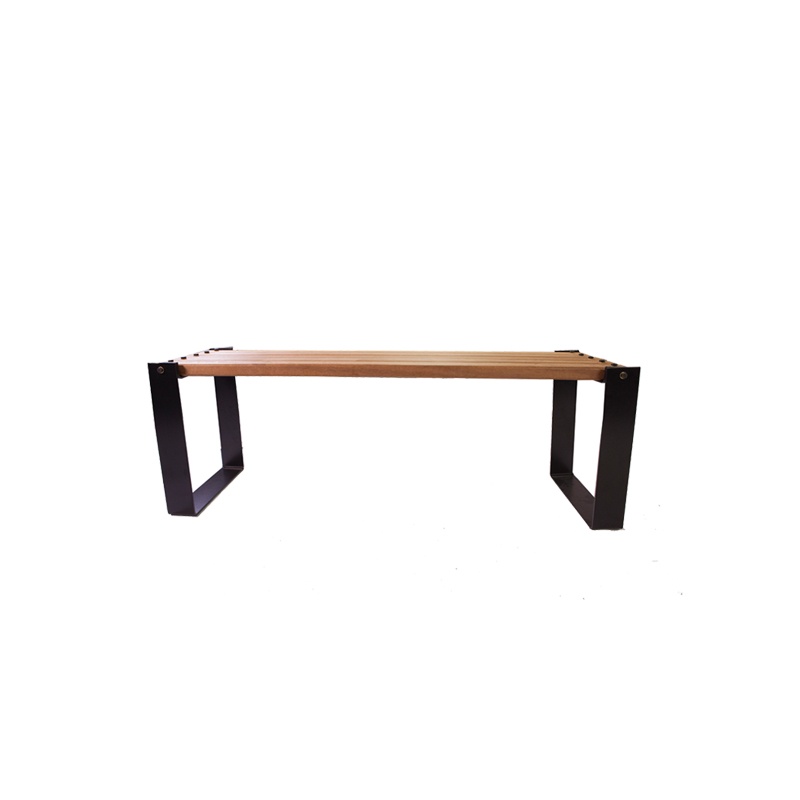
Militia Timber Bench
The militia bench by Dark Horse is a multipurpose timber and steel bench. Perfect for interior or exterior use. With a masculine feel, raw details and exposed bolts it adds an industrial feel to any space. A bench is often underestimated, yet it's so versatile. One can use it in the entrance hall, bedroom or patio. Perfect as a style piece and functional when friends visit.
Brand: Dark Horse
Category: Furniture > Benches